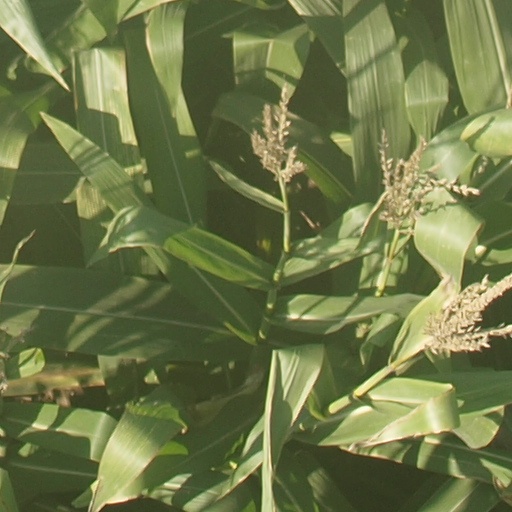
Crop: maize; corn